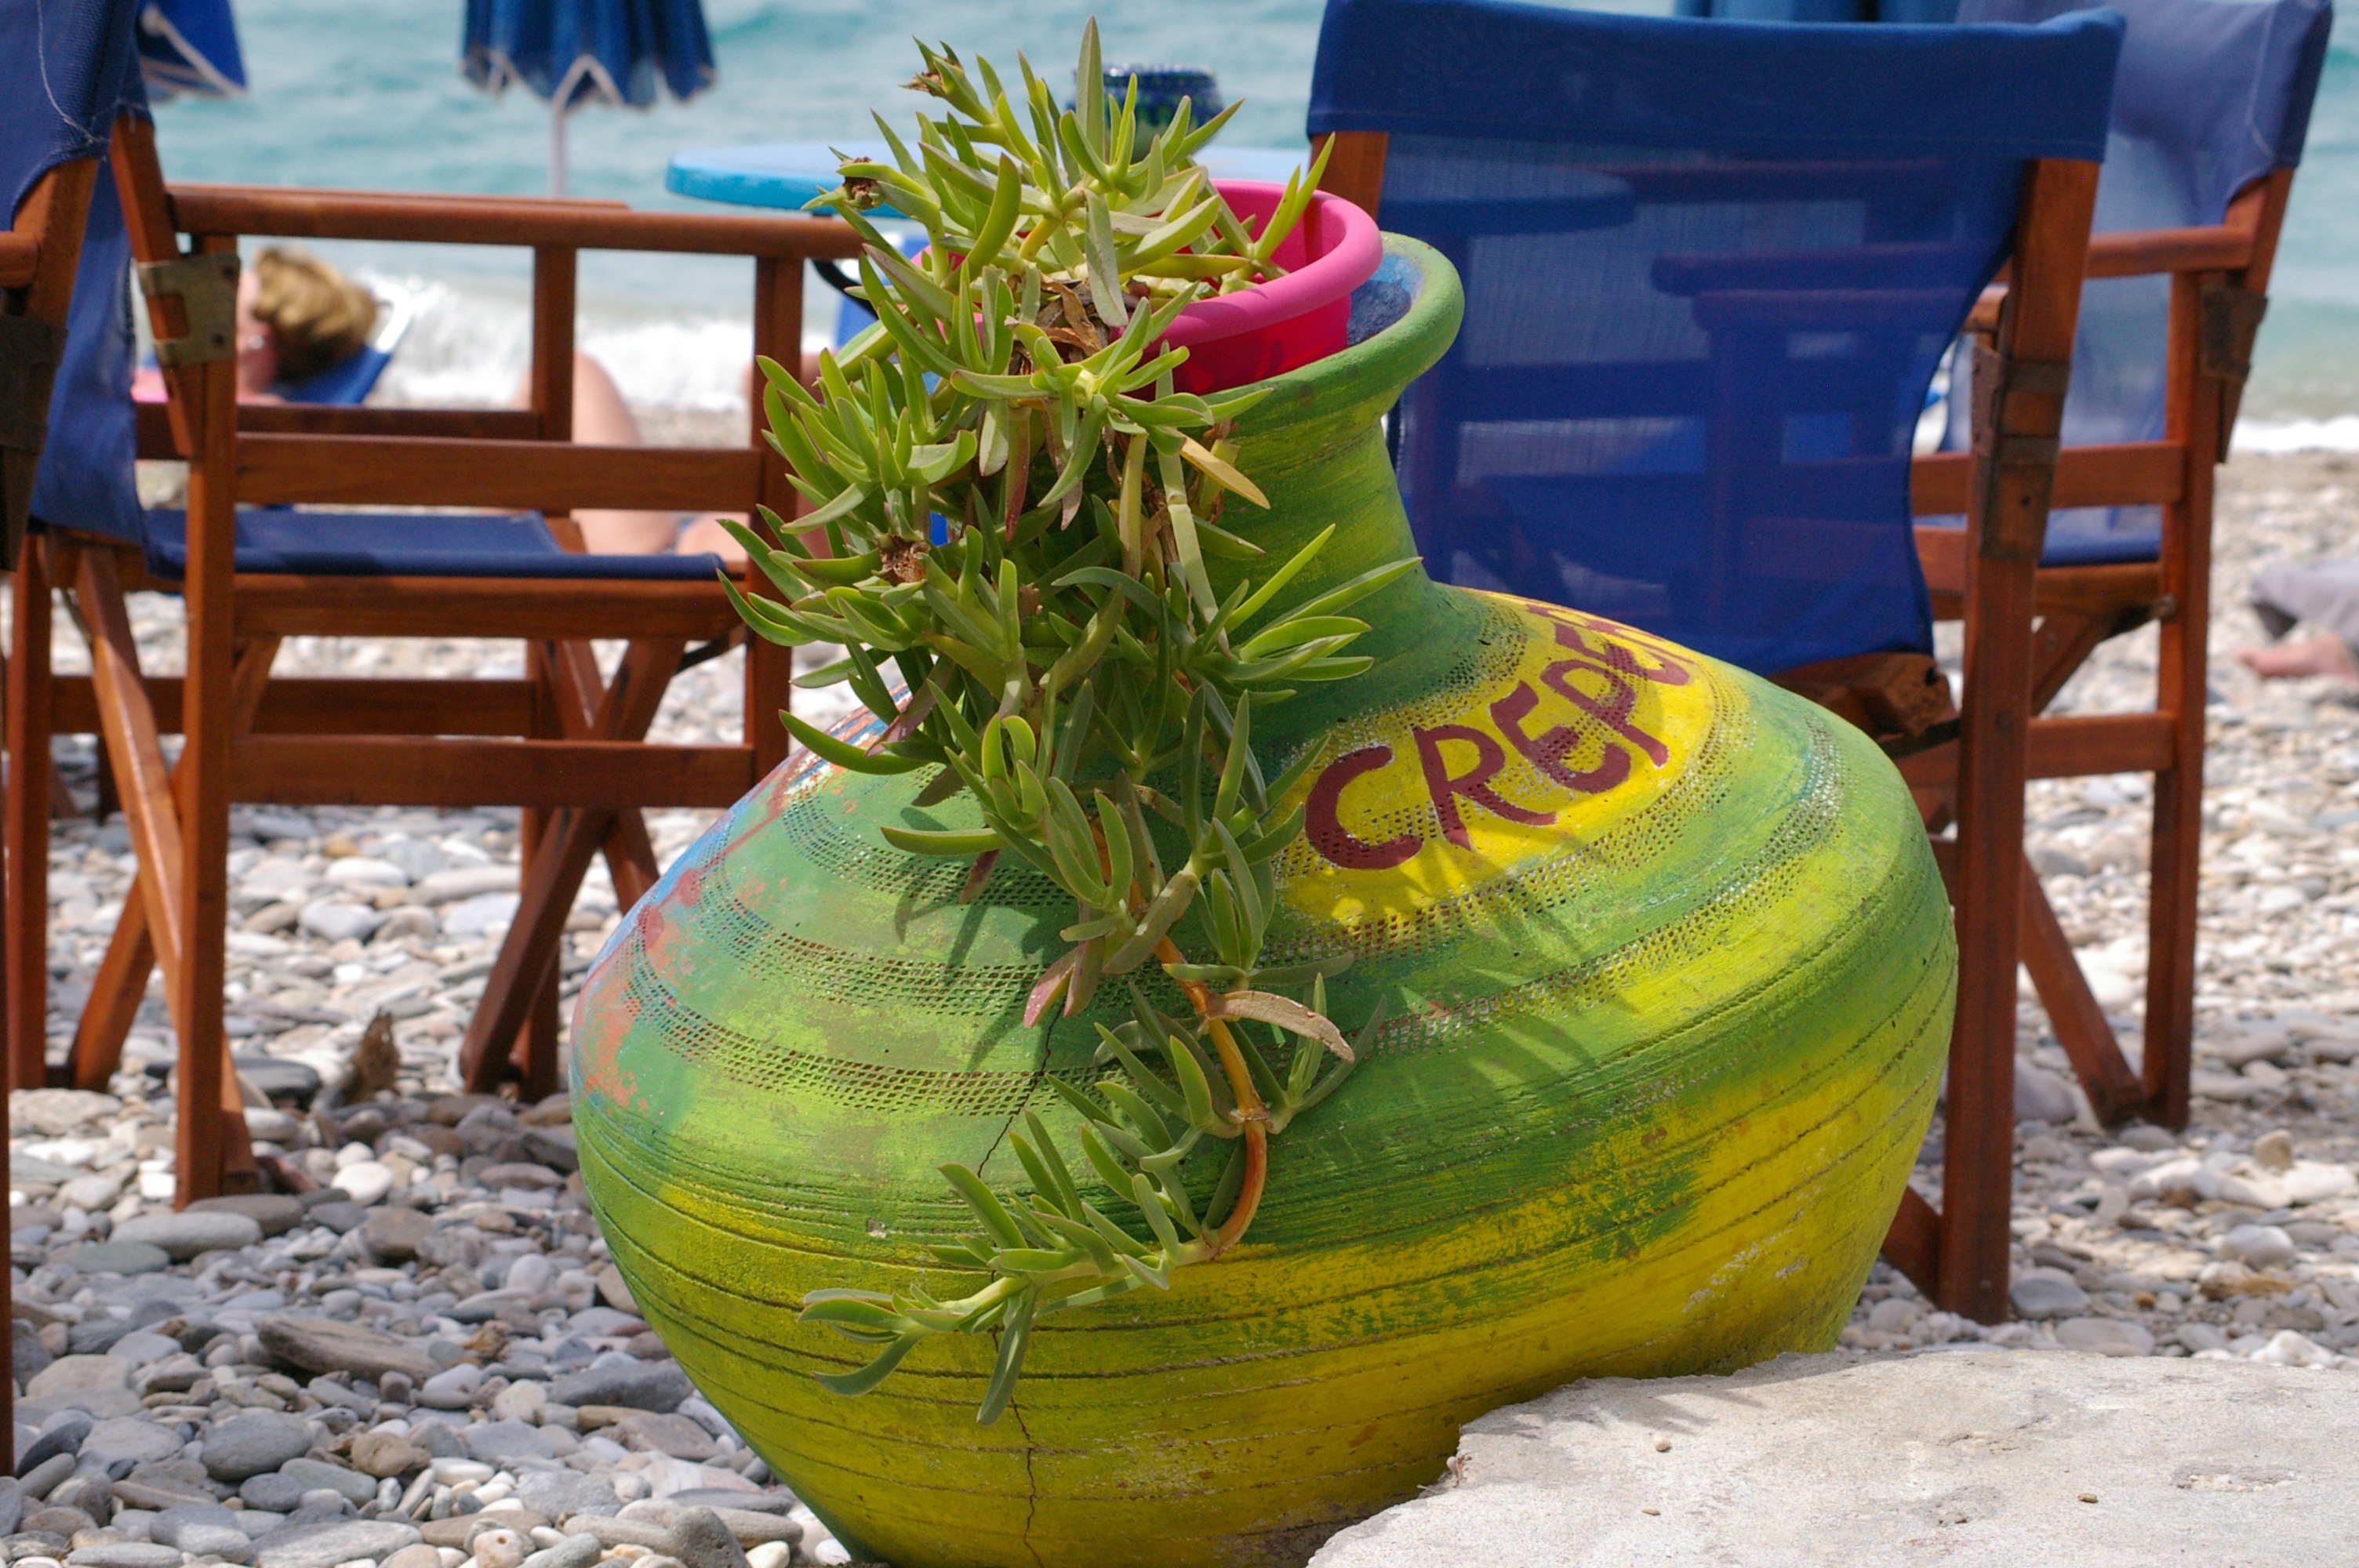
beach, sea, water, sun, flower, summer, greek, produce, ceramic, pumpkin, holiday, colorful, garden, tourism, terracotta, gourd, art, greece, carving, tavern, amphora, greek island, samos